Lothal

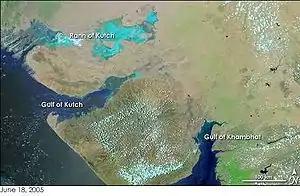
To the northwest of Lothal lies the Kutch (see also Dholavira) peninsula, which was a part of the Arabian Sea until very recently in history. Owing to this, and the proximity of the Gulf of Khambhat, Lothal's river provided direct access to sea routes. Although now sealed off from the sea, Lothal's topography and geology reflects its maritime past.

When British India was partitioned in 1947, most Indus sites, including Mohenjo-daro and Harappa, became part of Pakistan. The Archaeological Survey of India undertook a new program of exploration, and excavation. Many sites were discovered across northwestern India. Between 1954 and 1958, more than 50 sites were excavated in the Kutch (notably Dholavira), and Saurashtra peninsulas, extending the limits of Harappan civilisation by to the river Kim, where the Bhagatrav site accesses the valley of the rivers Narmada and Tapti. Lothal stands from Mohenjo-daro, which is in Sindh.